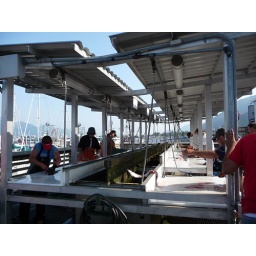
fish cannery in seward - processing the day's catch from the charter boats